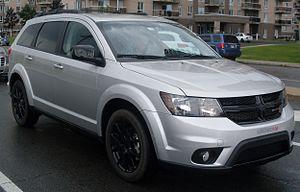
Dodge est une marque américaine d'automobiles et de poids lourds. Fondé par les frères Dodge en 1914, le constructeur est absorbé par le groupe Chrysler en 1928. Haut de gamme, Dodge a peu à peu évolué vers la conception de voitures à tendance sportive, à l'instar de Pontiac au sein du groupe General Motors. Son logo représentait jusqu'à mai 2010 une tête de bélier avec le slogan « Grab life by the horns ». Depuis le rachat de Chrysler par Fiat le 1ᵉʳ juin 2011, la marque Dodge n'est plus vendue en Europe.